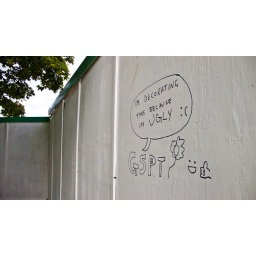
365 Project- 258/365. Today's photo is of some graffiti on a fence around a building site by the student union.